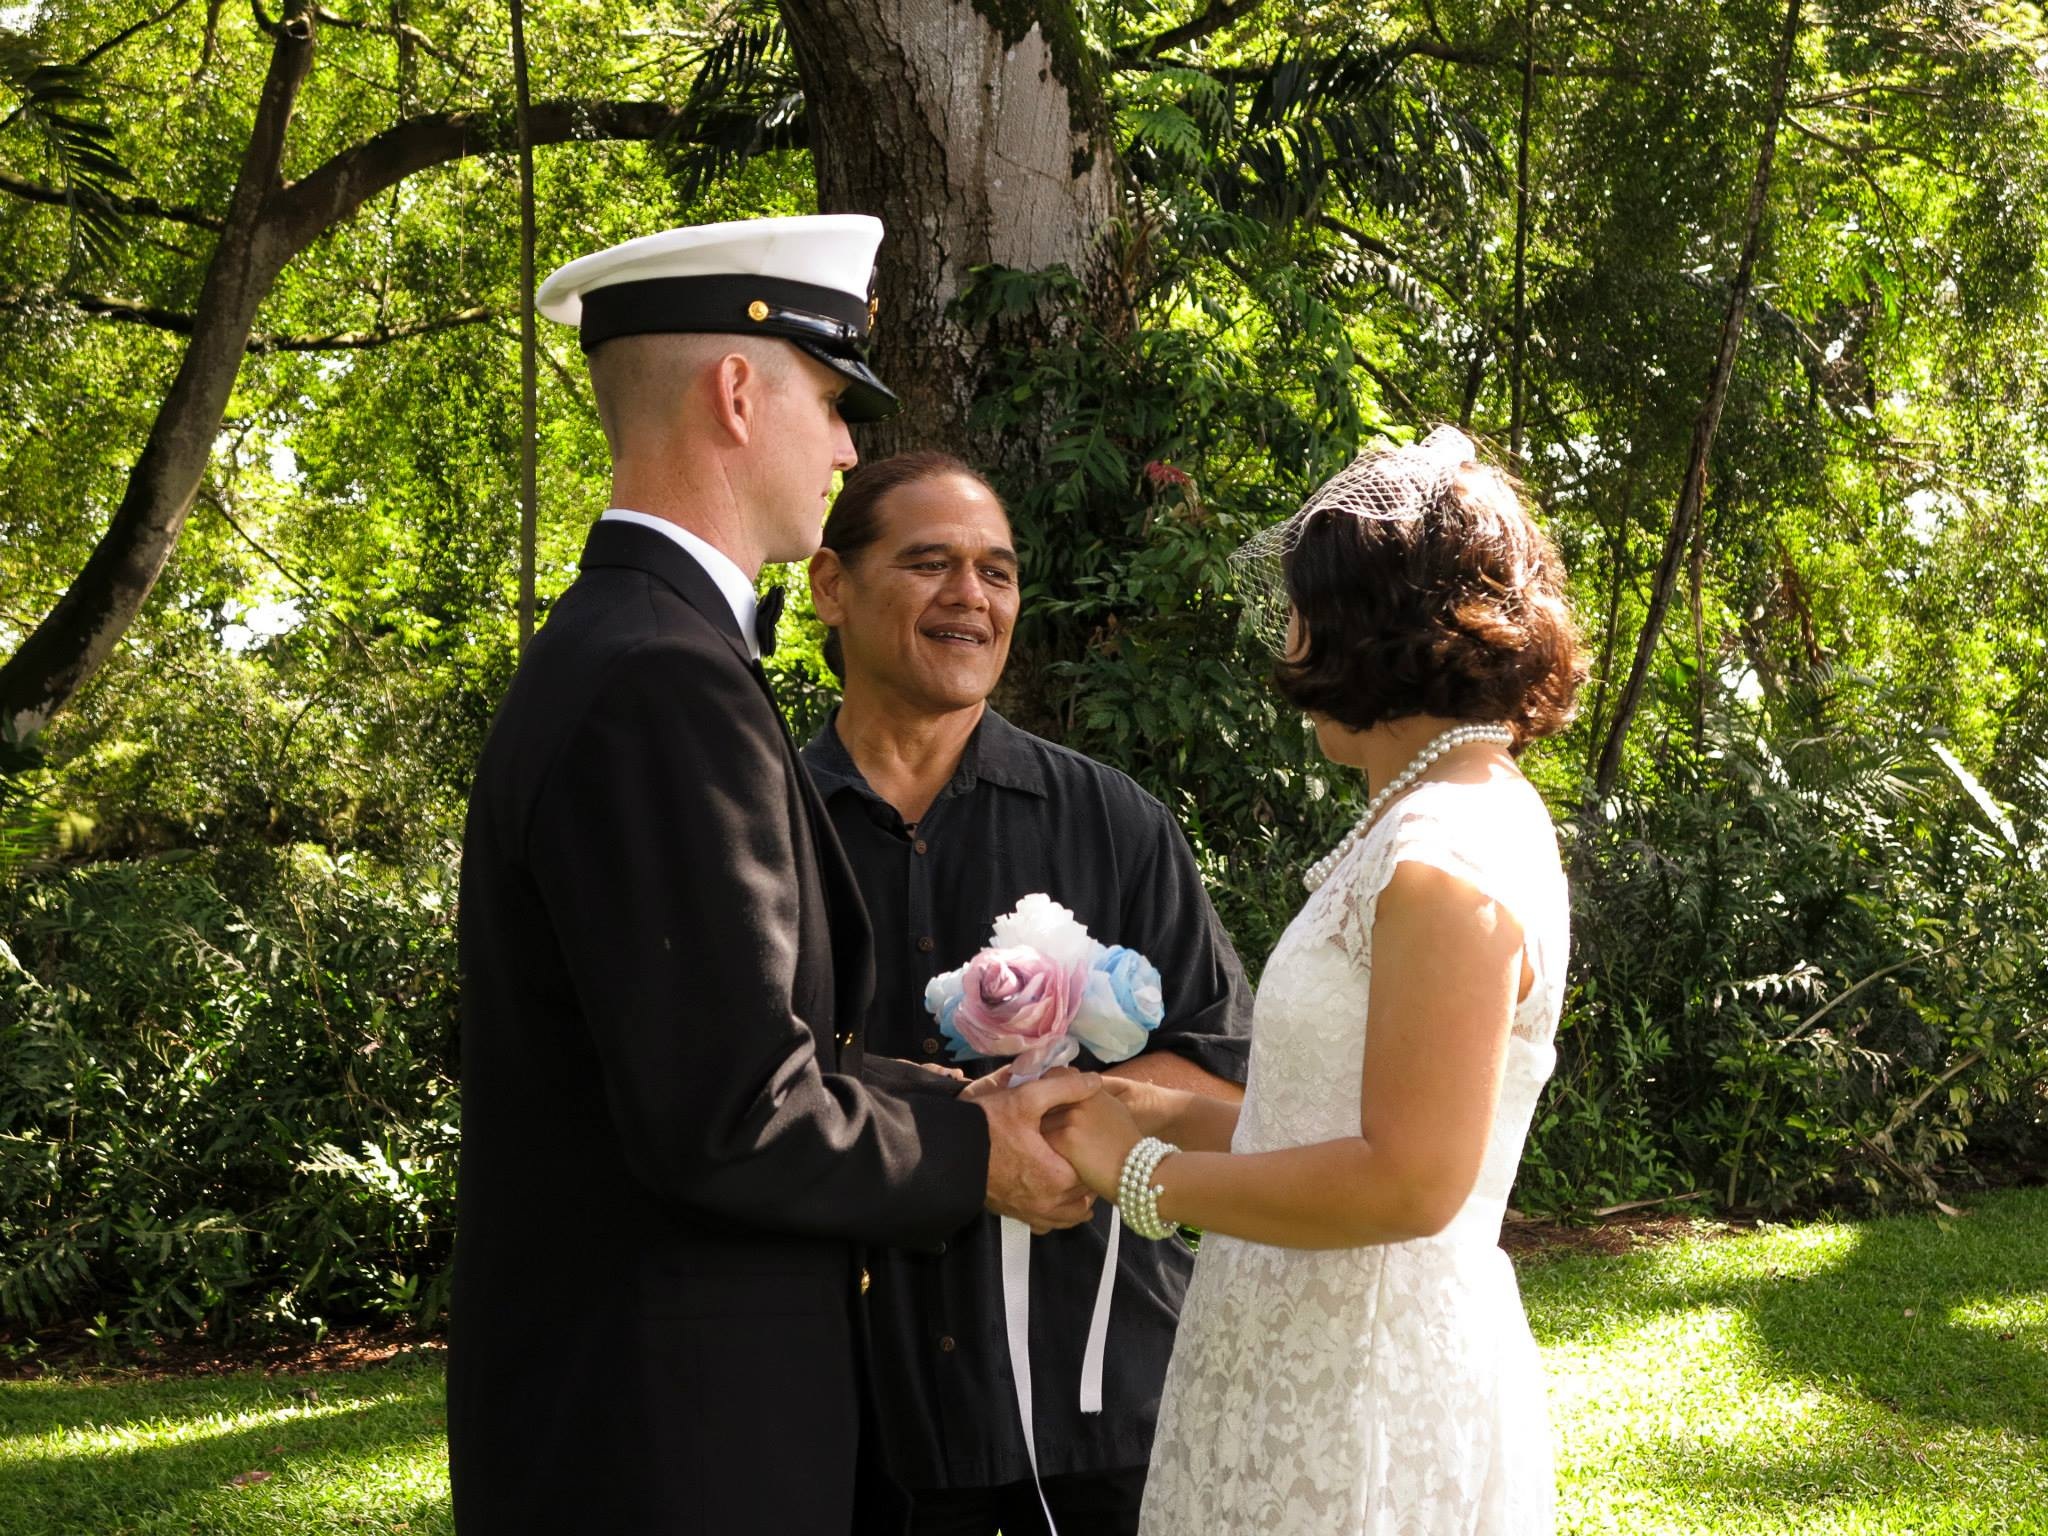
man, people, hawaii, wedding, bride, groom, ceremony, packages